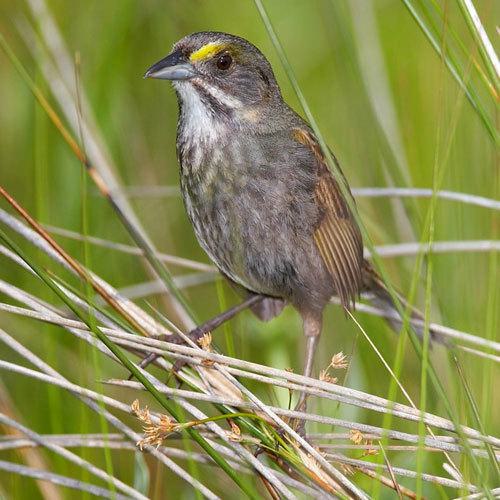
A photo of a seaside sparrow